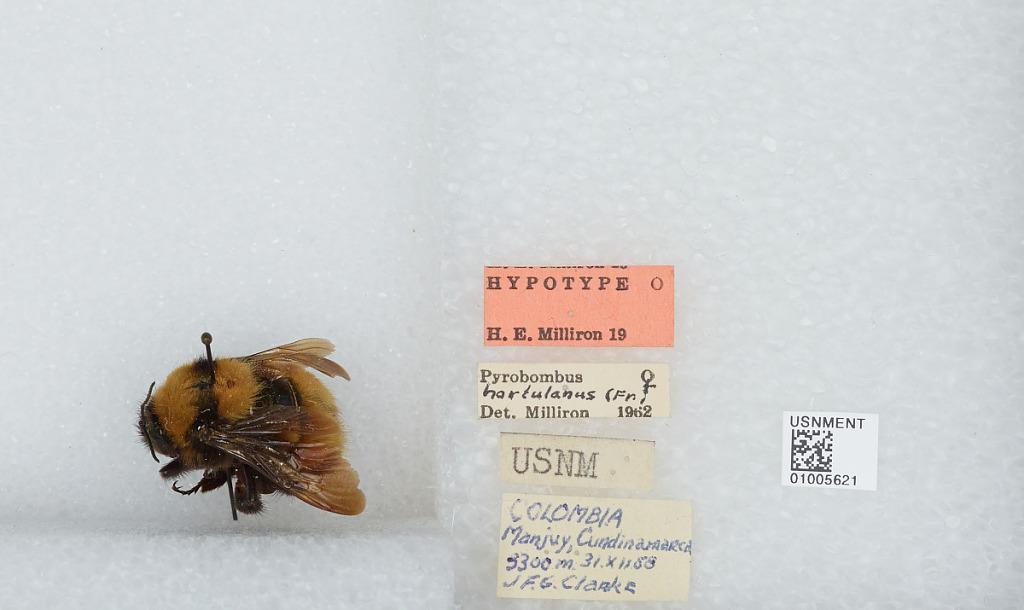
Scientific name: Bombus (Robustobombus) hortulanus Friese
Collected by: J. Clarke
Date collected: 1958-7-31
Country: Colombia
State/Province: Cundinamarca
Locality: Manjuy
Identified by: Milliron